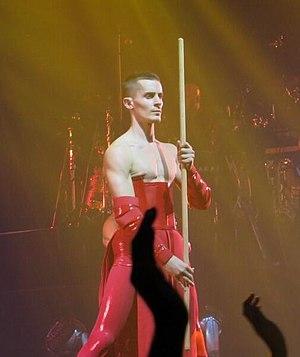
Timeless 2013, tournée de Mylène Farmer: danseur Mehdi Baki